Red Cross Youth (Philippines)

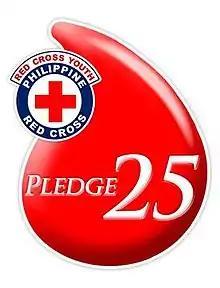
Pledge 25 Logo

A national recognition on how a Chapter Youth Council can make a difference by way of providing service to, advocating for, with the vulnerable people in the communities. The general criteria of this award are: Impact of the different projects to the community, participation of the youth/youth mobilization, innovativeness/creativity or ability to use technology, promotion of the 6 major services of the Philippine Red Cross, Principles of Red Cross and of the Red Cross Youth Objectives.